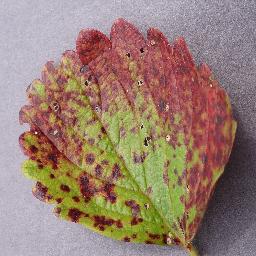
Label: Strawberry___Leaf_scorch